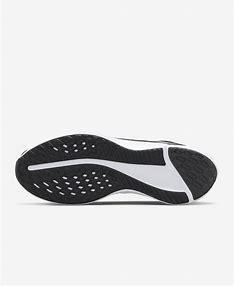
Brand: Nike
Model: Quest 5